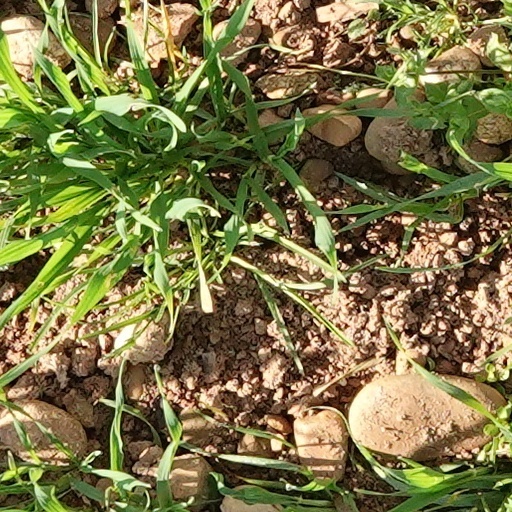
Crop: wheat